Fort Qu'Appelle

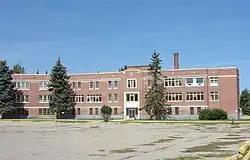
Former Indian Hospital, Fort Qu'Appelle

The post was revived again from 1864 to 1911. With the signing of Treaty 4 by Cree and Saulteaux peoples at Fort Qu'Appelle the North-West Mounted Police, now the Royal Canadian Mounted Police (RCMP), arrived and have maintained a continuous presence in the town ever since.